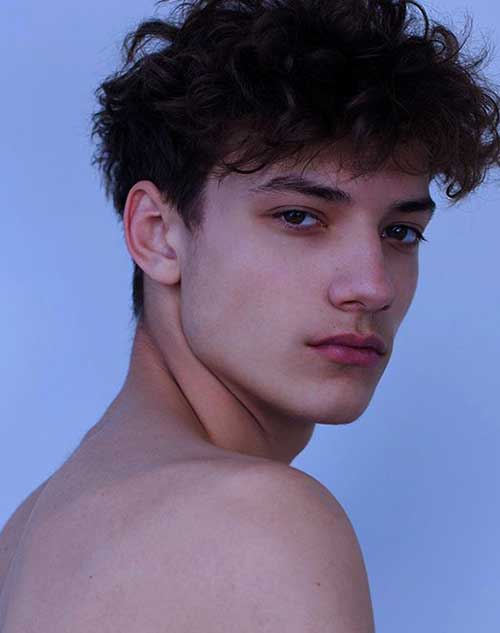
Label: Colored